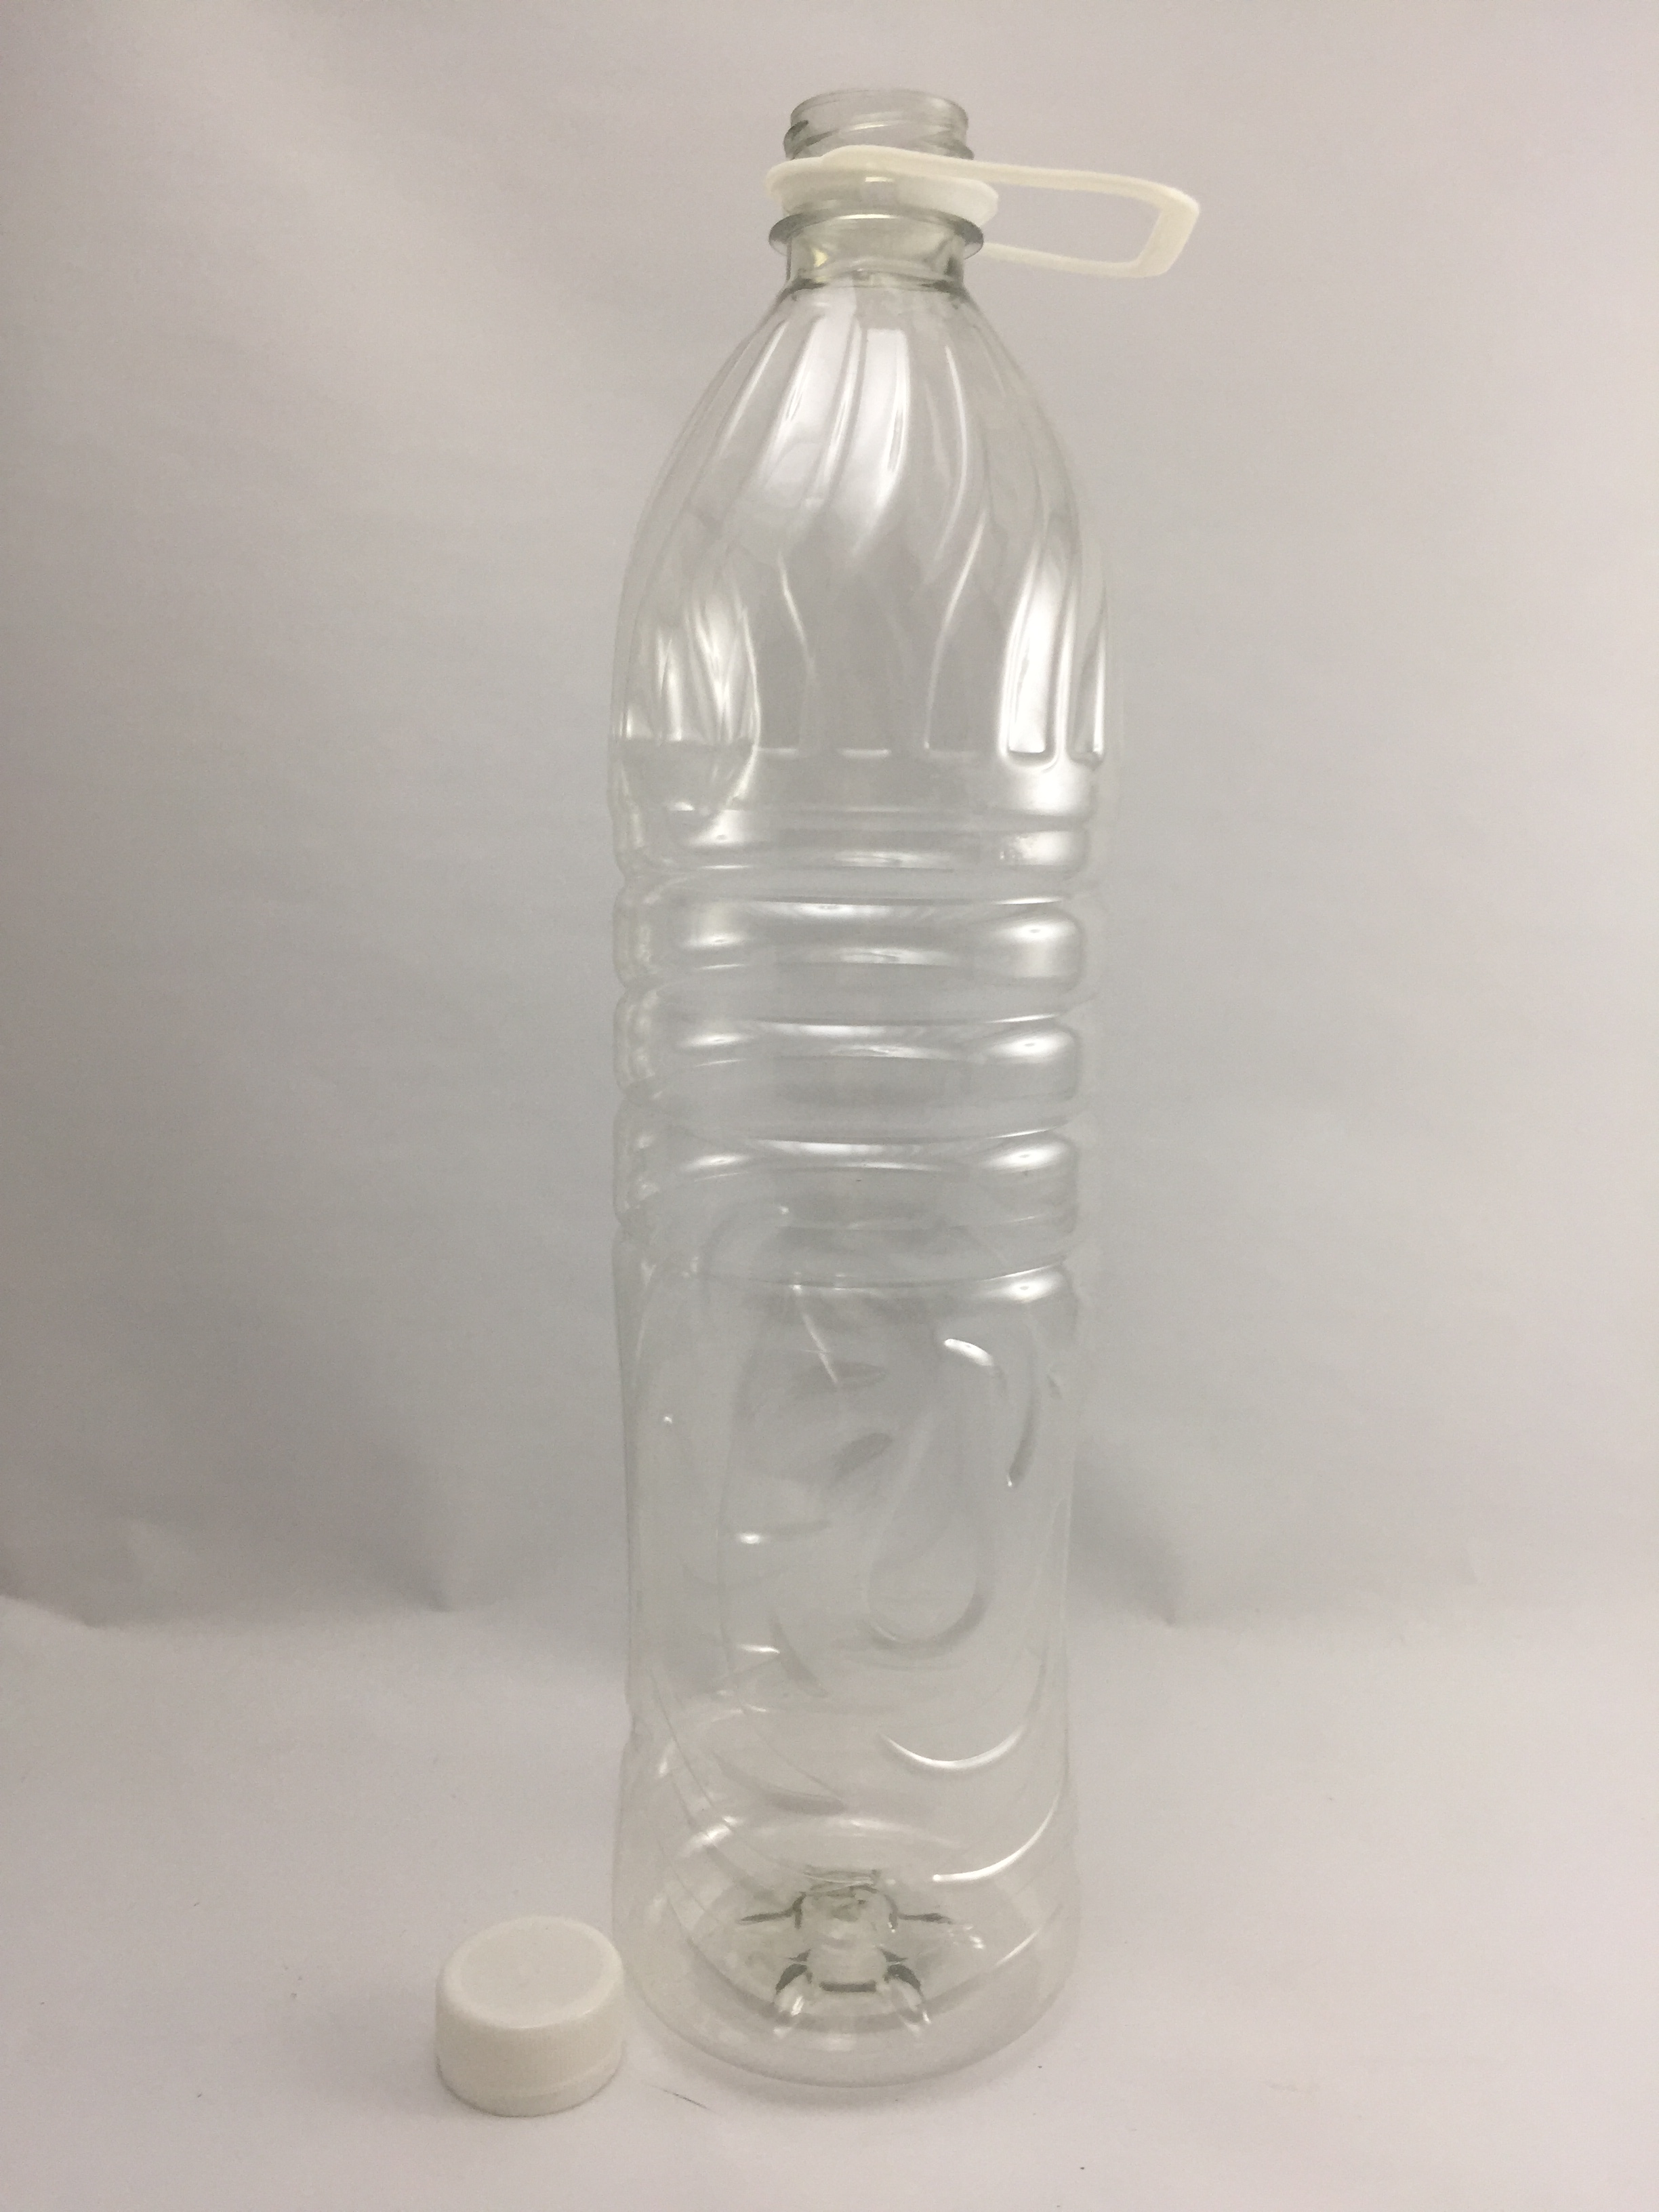
Waste category: plastic